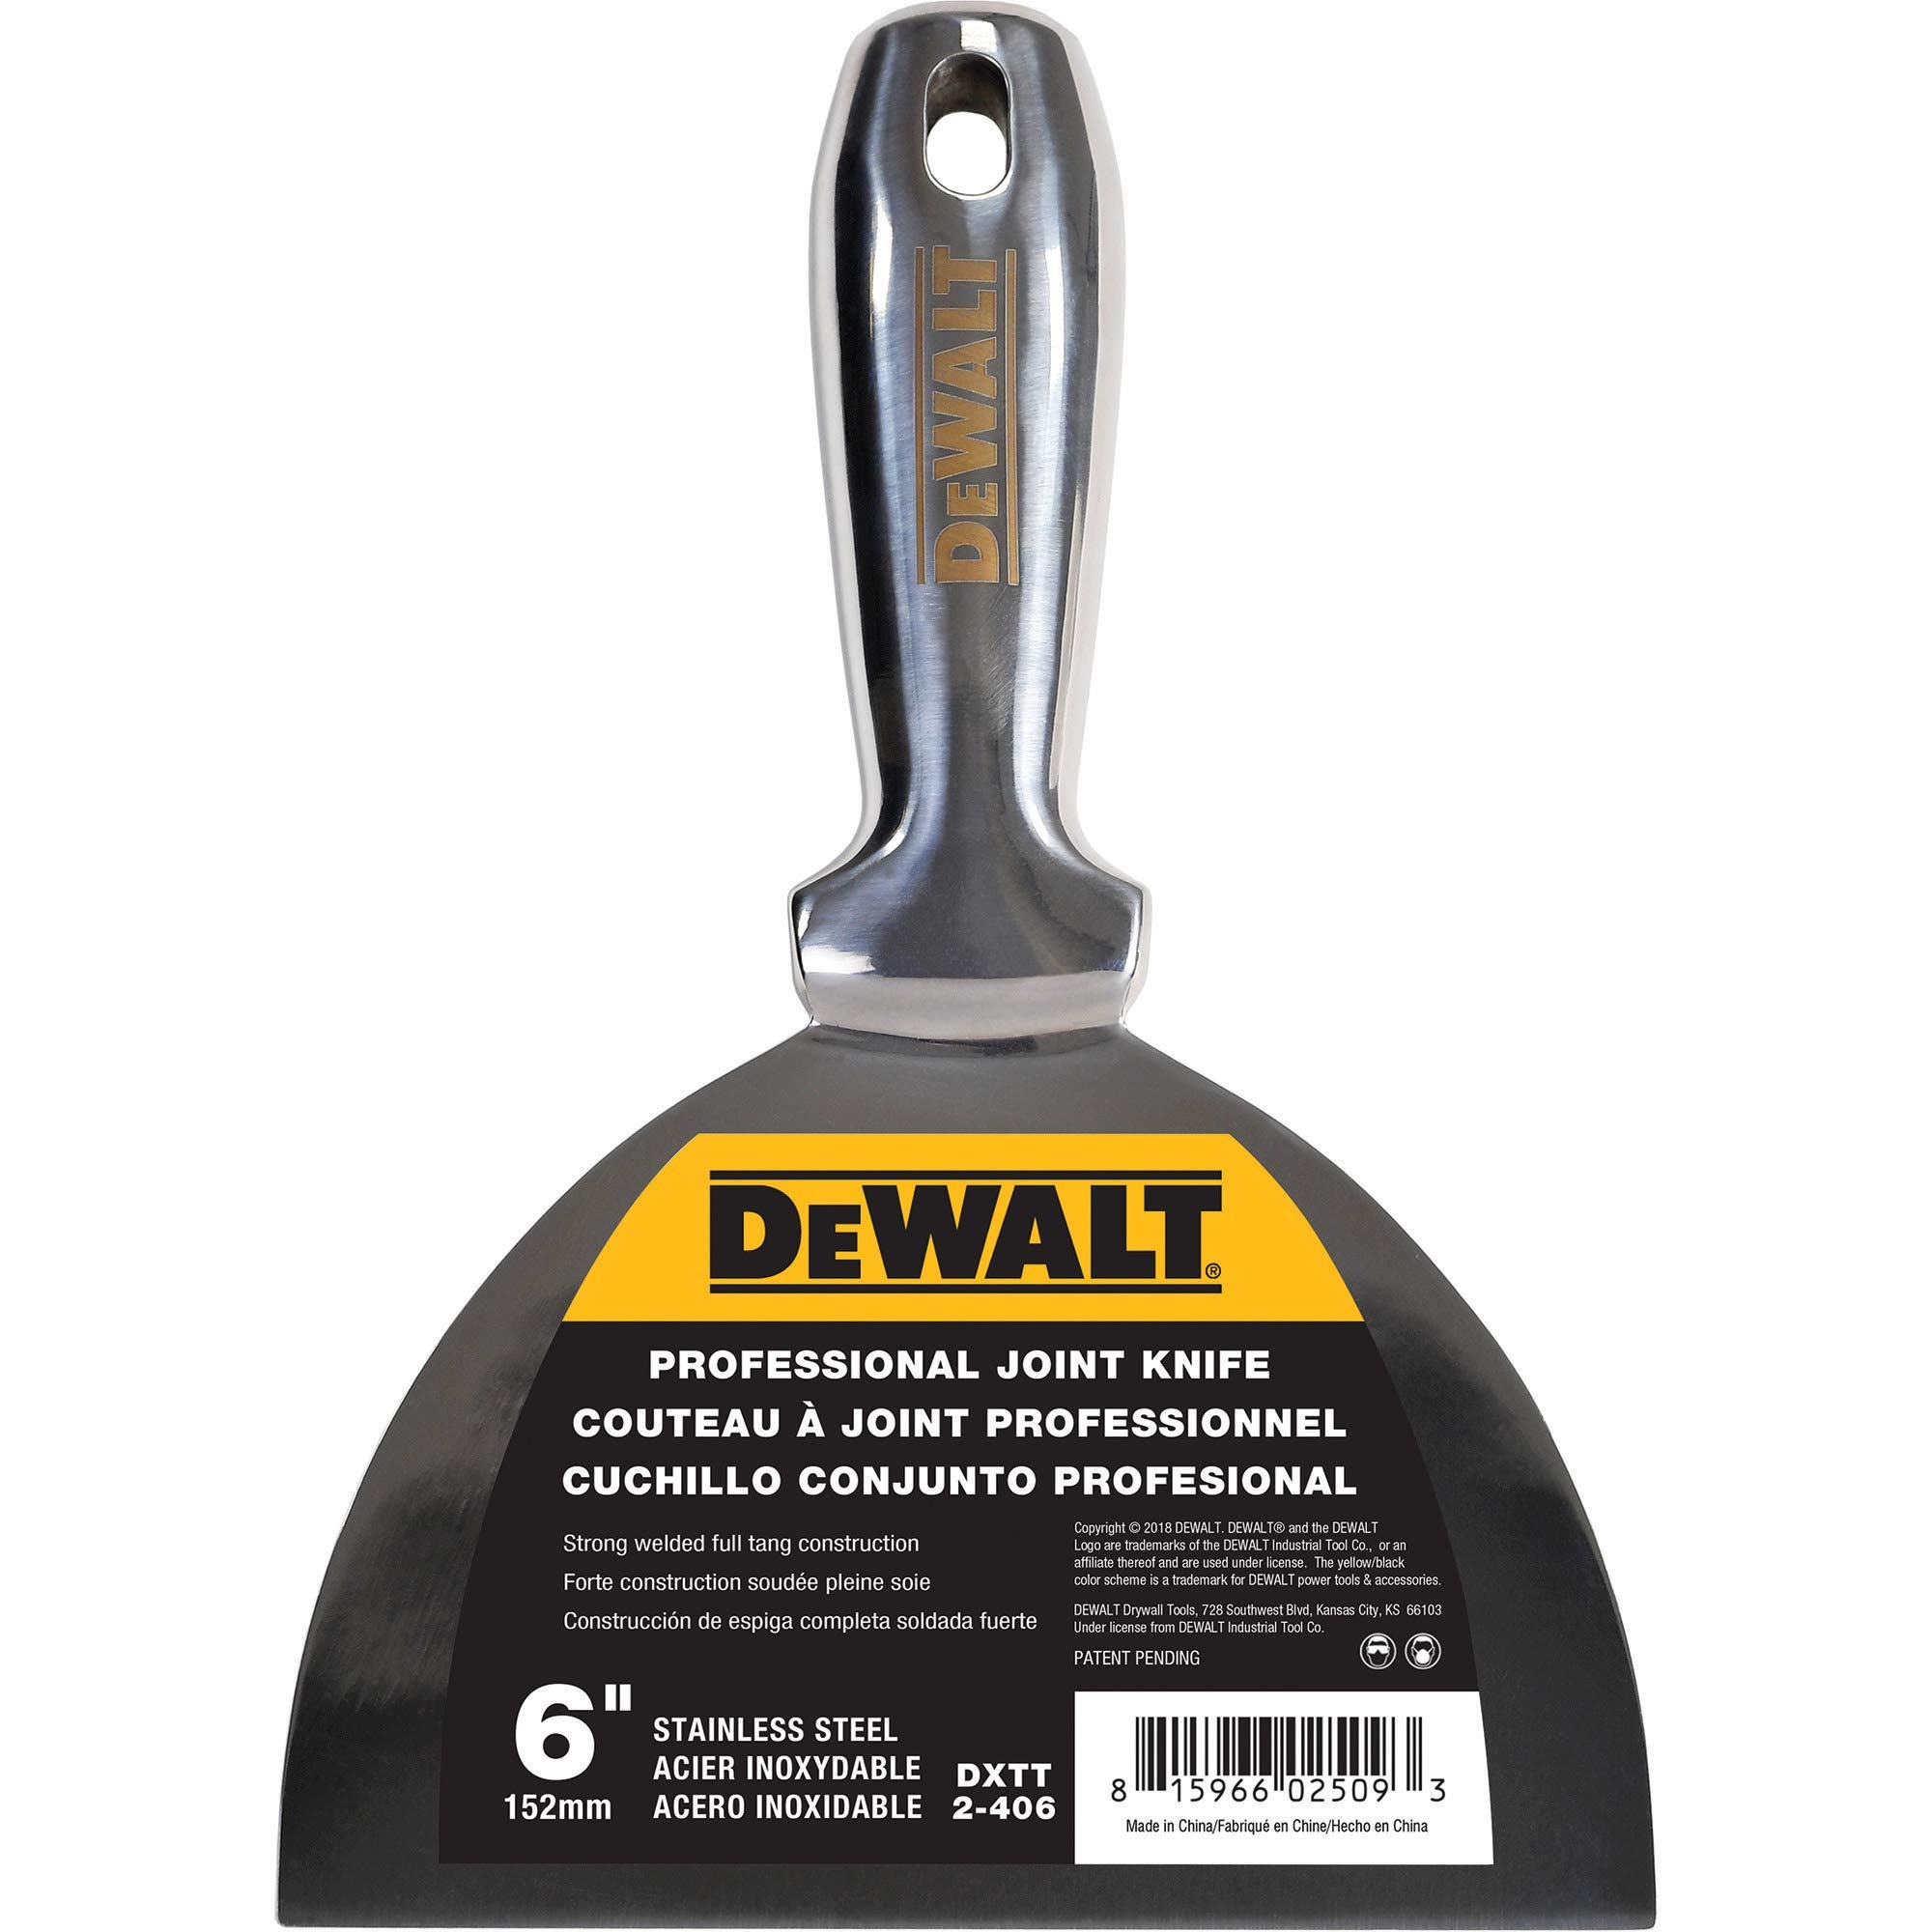
DEWALT 6" Stainless Steel Grout Knife - High Quality Polished Metal Blade - (2-406)
International products have separate terms, are sold from abroad and may differ from local products, including fit, age ratings, and language of product, labeling or instructions. Key Features: GUARANTEED TOUGH | These professional grade DEWALT hand tools are guaranteed to exceed your expectations for quality, performance and reliability. A PRECISION BLADE | Features a hollow-grind provides proper flex point midway up the stainless steel blade (versus near the handle). This blade feels nicely “broken-in" from the first moment you use it - which means outstanding feel for fast application rates, optimum blade control, and smoother finishes. GUARANTEED TOUGH(tm) | Backed by a lifetime guarantee against defects in manufacturing and workmanship. UNBEATABLE SUPPORT | Our job is to ensure you are operating as efficiently as possible with your DEWALT drywall tools - because time is money. If you need any assistance, parts or tool maintenance, our drywall tools service center is located in Kansas and our technical experts are just a call away. ABOUT DEWALT DRYWALL TOOLS | We do business the old-fashioned way: zero compromises in quality, fair prices, industry-leading warranties and the relentless pursuit for 100% customer satisfaction.
Brand: Dewalt
Category: Hardware > Tools > Masonry Tools > Masonry Trowels > Gauging Trowels